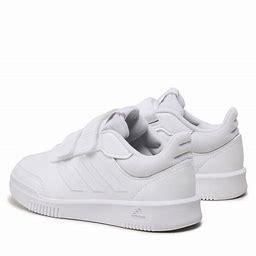
Brand: Adidas
Model: Tensaur Sport Training Hook And Loop